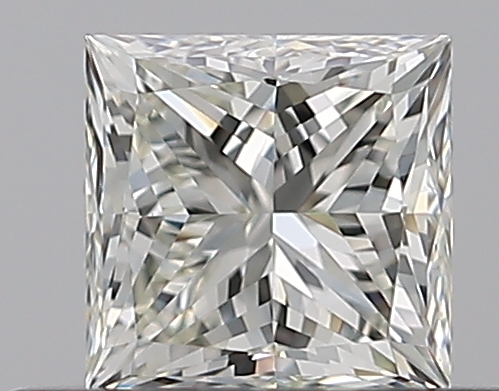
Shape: princess
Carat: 0.5
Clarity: VS1
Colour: K
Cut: VG
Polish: EX
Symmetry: VG
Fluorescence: N
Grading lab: GIA
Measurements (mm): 4.23 x 4.17 x 3.14